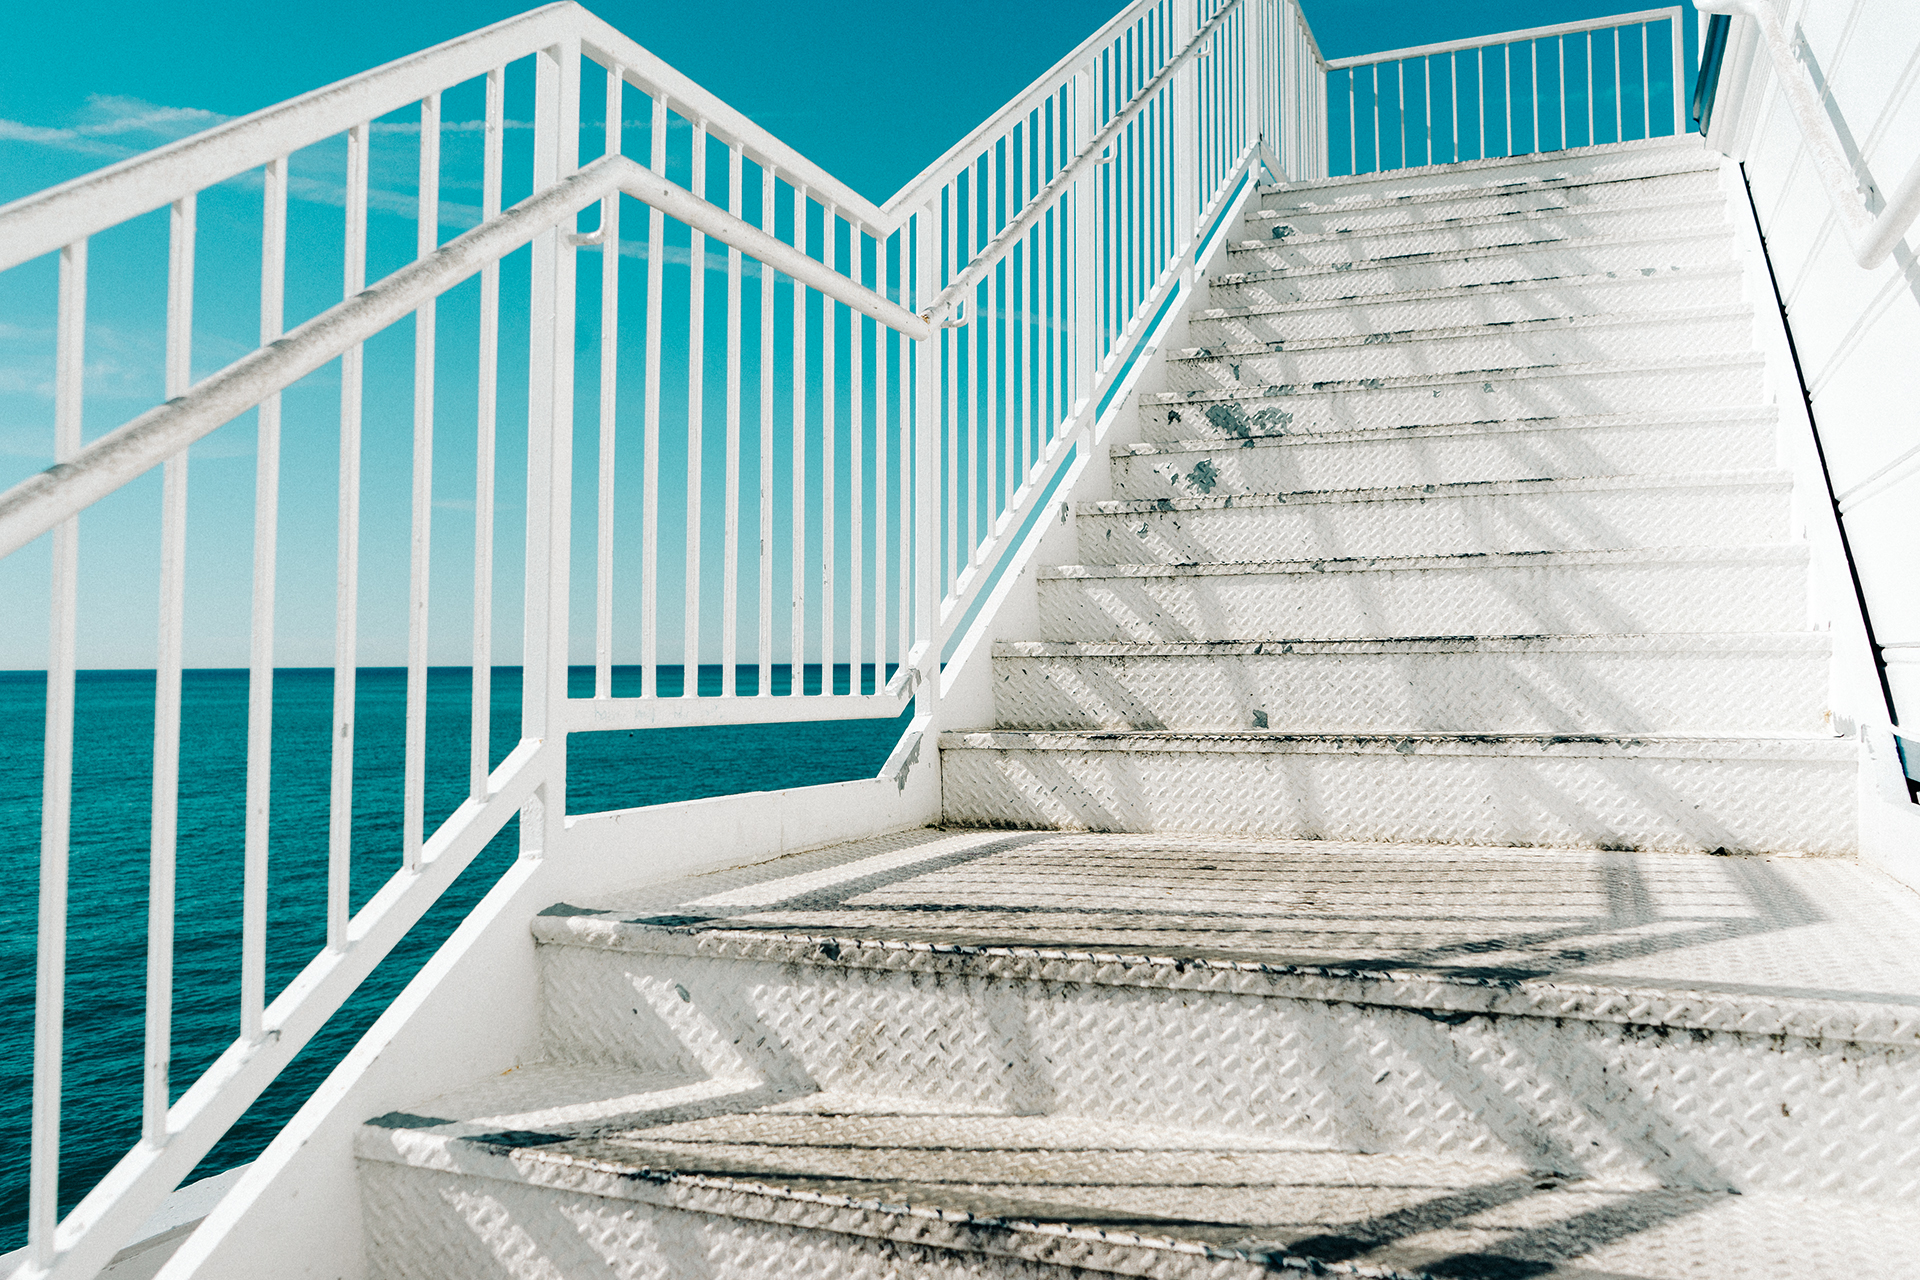
architecture, balcony, facade, interior design, handrail, product, stairs, daylighting